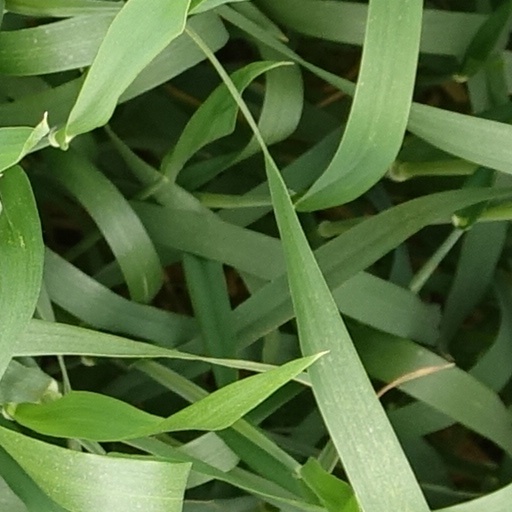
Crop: wheat